Far East Movement

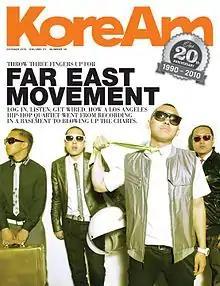
On the cover of "KoreAm", October 2010

In February 2010, Far East Movement signed a major record deal with Cherrytree Records, a subsidiary of Interscope Records. They were managed at the time by Ted Chung and Russell Redeaux of Stampede Management.